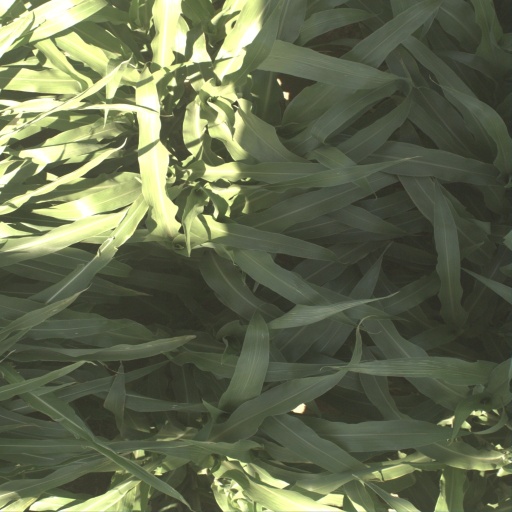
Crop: sorghum